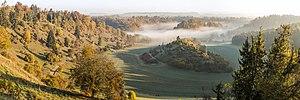
L'arrondissement de Rottweil est un arrondissement de Bade-Wurtemberg situé dans le district de Fribourg-en-Brisgau. Son chef-lieu est Rottweil.